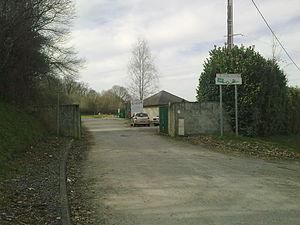
Déchèterie de Morlaàs
Morlaàs est une commune française située dans le département des Pyrénées-Atlantiques, en région Nouvelle-Aquitaine.